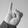
ASL letter: I